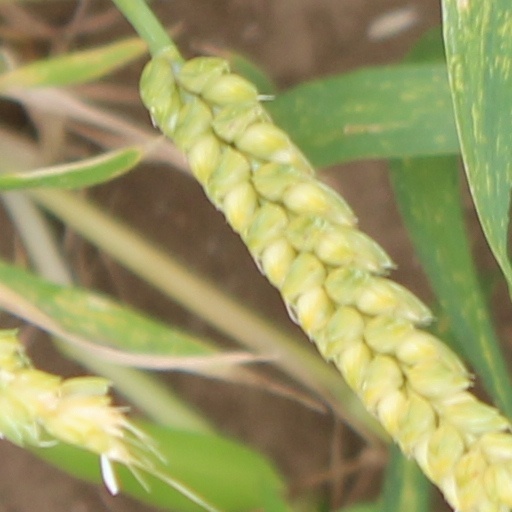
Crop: wheat